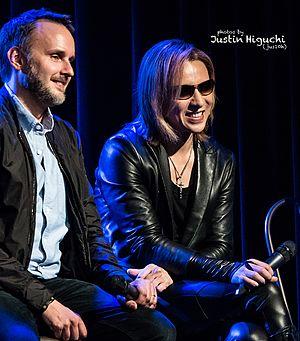
Stephen Kijak est un réalisateur et documentariste américain né en 1969 à New Bedford.